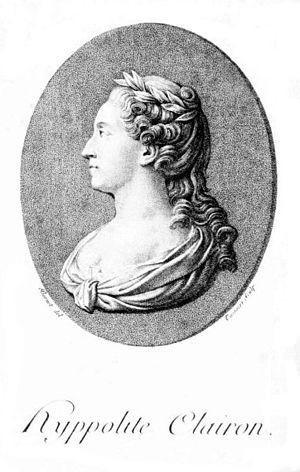
Portrait de Mademoiselle Clairon, frontispice des Mémoires d'Hyppolite Clairon (Paris 1799).
Claire Josèphe Hippolyte Léris Clairon de Latude, dite Mademoiselle Clairon, ou encore la Clairon, est une actrice française née à Condé-sur-l'Escaut le 25 janvier 1723 et morte à Paris le 29 janvier 1803.